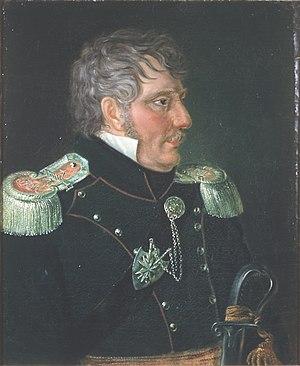
Cet article liste les membres de l'Assemblée constituante de Norvège lors de l'adoption de la constitution le 17 mai 1814. Ceux-ci ont été élu lors de l'élections de 1814, qui a débuté au mois de février.